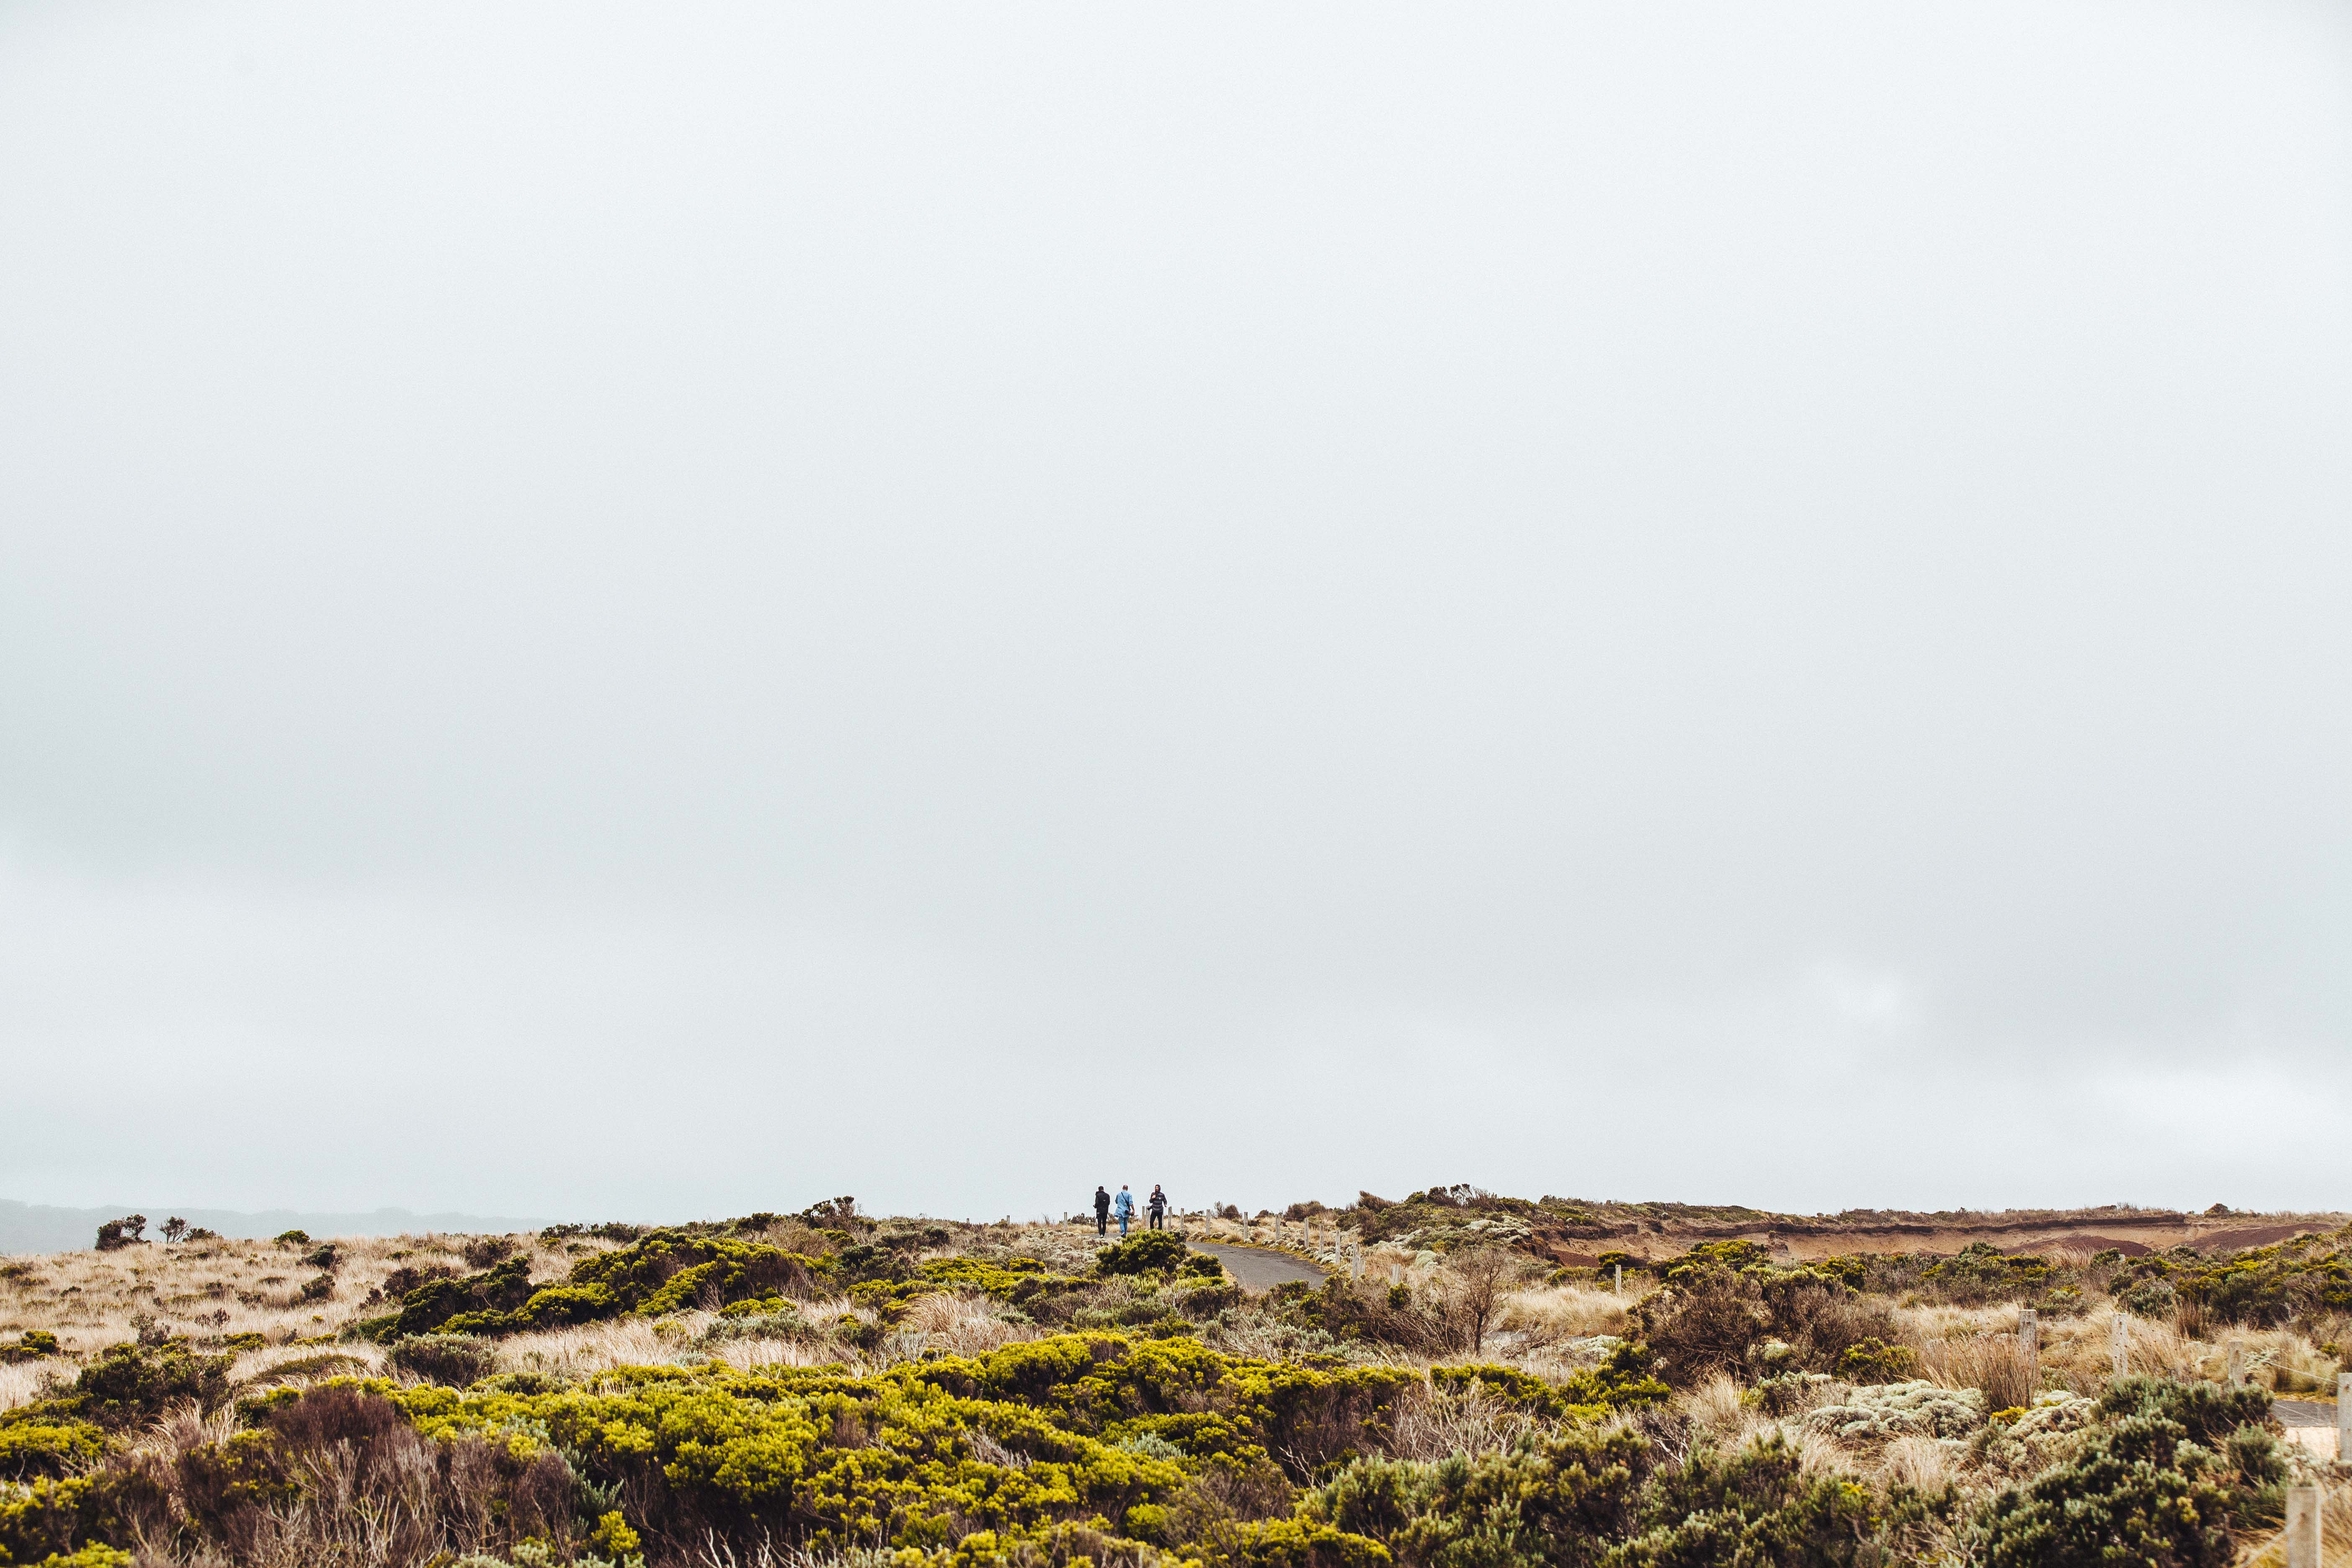
landscape, sea, coast, nature, horizon, hill, shore, cliff, natural, terrain, outdoors, natural environment, atmospheric phenomenon